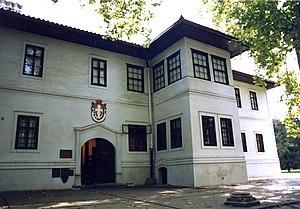
Le bain des frères Krsmanović est situé à Belgrade, la capitale de la Serbie, dans la municipalité urbaine de Stari Grad. Construit entre 1901 et les années 1920, il est inscrit sur la liste des biens culturels de la Ville de Belgrade.
L'ambar avec kotobanja à Ašanja est situé à Ašanja, dans la province de Voïvodine, dans le district de Syrmie et dans la municipalité de Pećinci, en Serbie. Il est inscrit sur la liste des monuments culturels de grande importance de la République de Serbie.
Le premier hôpital de la ville est une institution de santé située à Belgrade, la capitale de la Serbie, dans la municipalité urbaine de Stari grad. Construit en 1868, il est inscrit sur la liste des biens culturels de la ville de Belgrade.
L'église de l'Ascension de Potporanj est une église orthodoxe serbe située à Potporanj, dans la province autonome de Voïvodine, dans la municipalité de Vršac et dans le district du Banat méridional en Serbie. Elle est inscrite sur la liste des monuments culturels de grande importance de la République de Serbie.
Le monastère de Novo Hopovo est un monastère orthodoxe serbe situé en Voïvodine, près de la ville d'Irig. Il est un des 16 monastères de la Fruška gora, dans la région de Syrmie. Il dépend de l'éparchie de Syrmie et figure sur la liste des monuments culturels d'importance exceptionnelle de la République de Serbie.
La vieille mehana Tasić à Petrovac na Mlavi se trouve à Petrovac na Mlavi, dans le district de Braničevo, en Serbie. Elle est inscrite sur la liste des monuments culturels protégés de la République de Serbie.